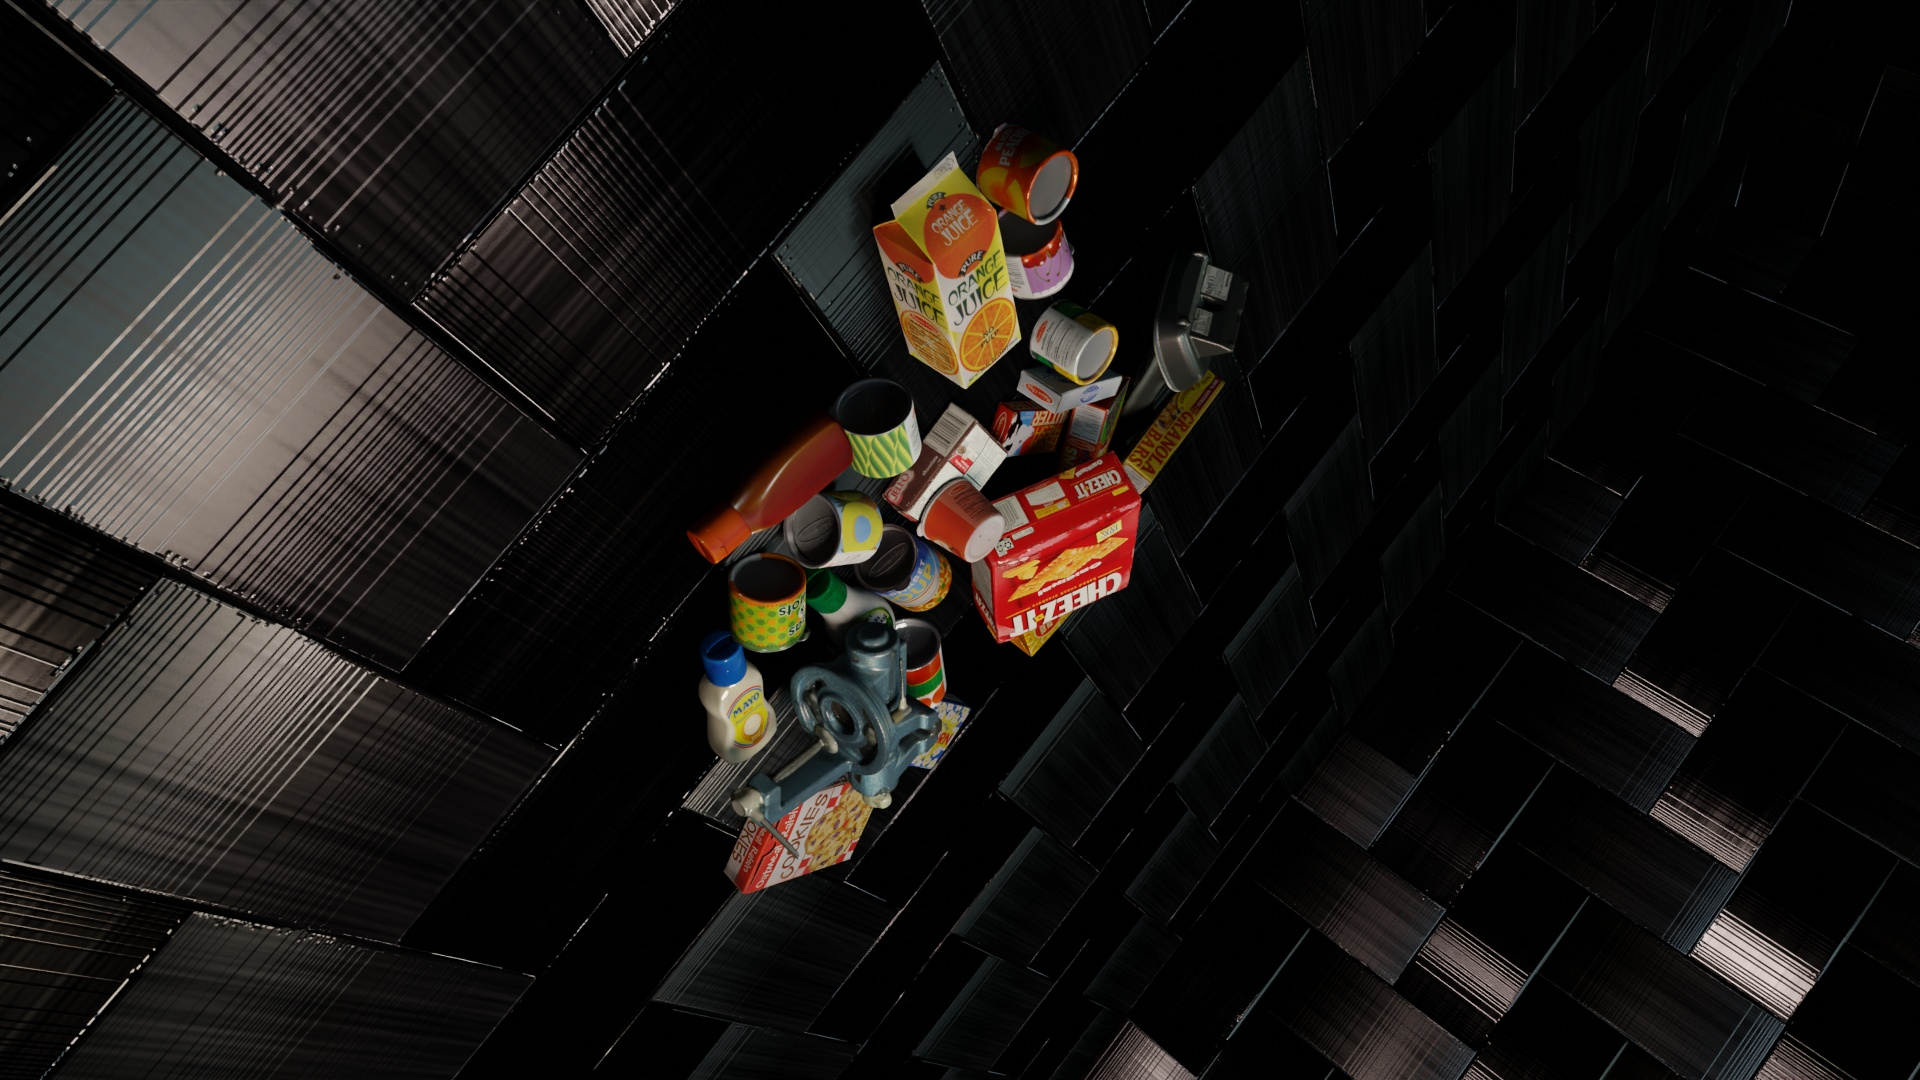
Question:
What are the eight normalized (x, y) image coordinates between 0 and 1 of the cuboid corners for the squeezable bottle of mayonnaise? Your answer should be a list of normalized (x, y) image coordinates between 0 and 1 with bottom face first then top face, all counter-clockwise.
Answer: [(0.366667, 0.693519), (0.381771, 0.717593), (0.408854, 0.675926), (0.39375, 0.653704), (0.351042, 0.606481), (0.367188, 0.630556), (0.397396, 0.587963), (0.38125, 0.564815)]